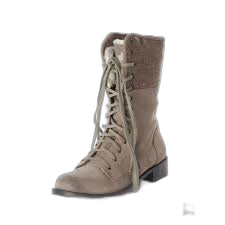
Waste category: shoes